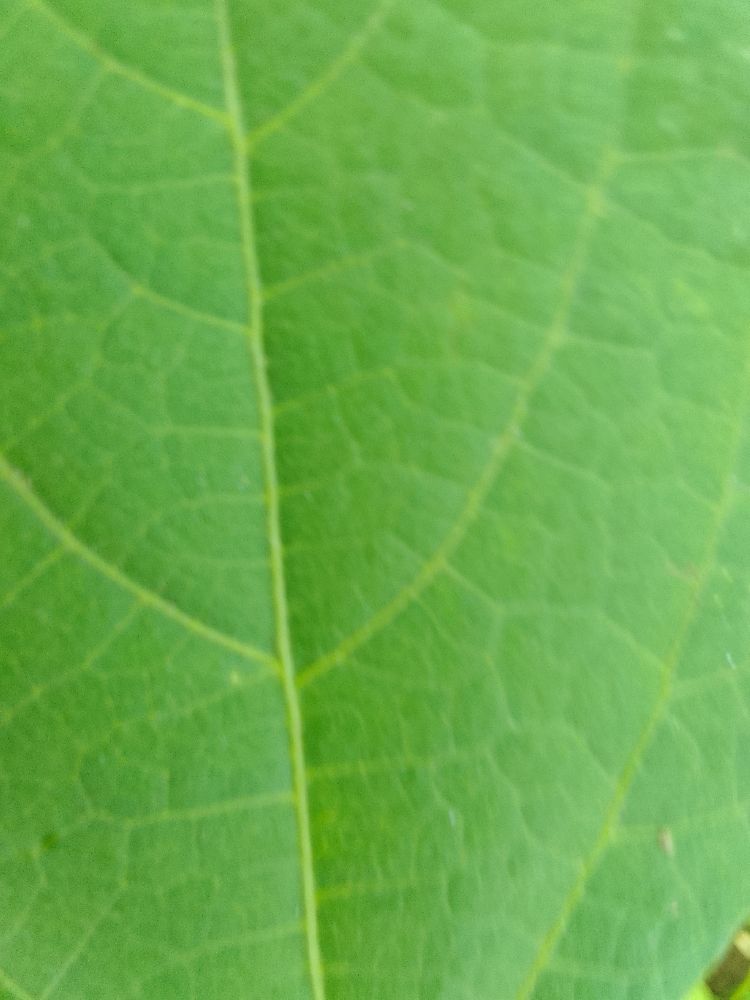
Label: healthy